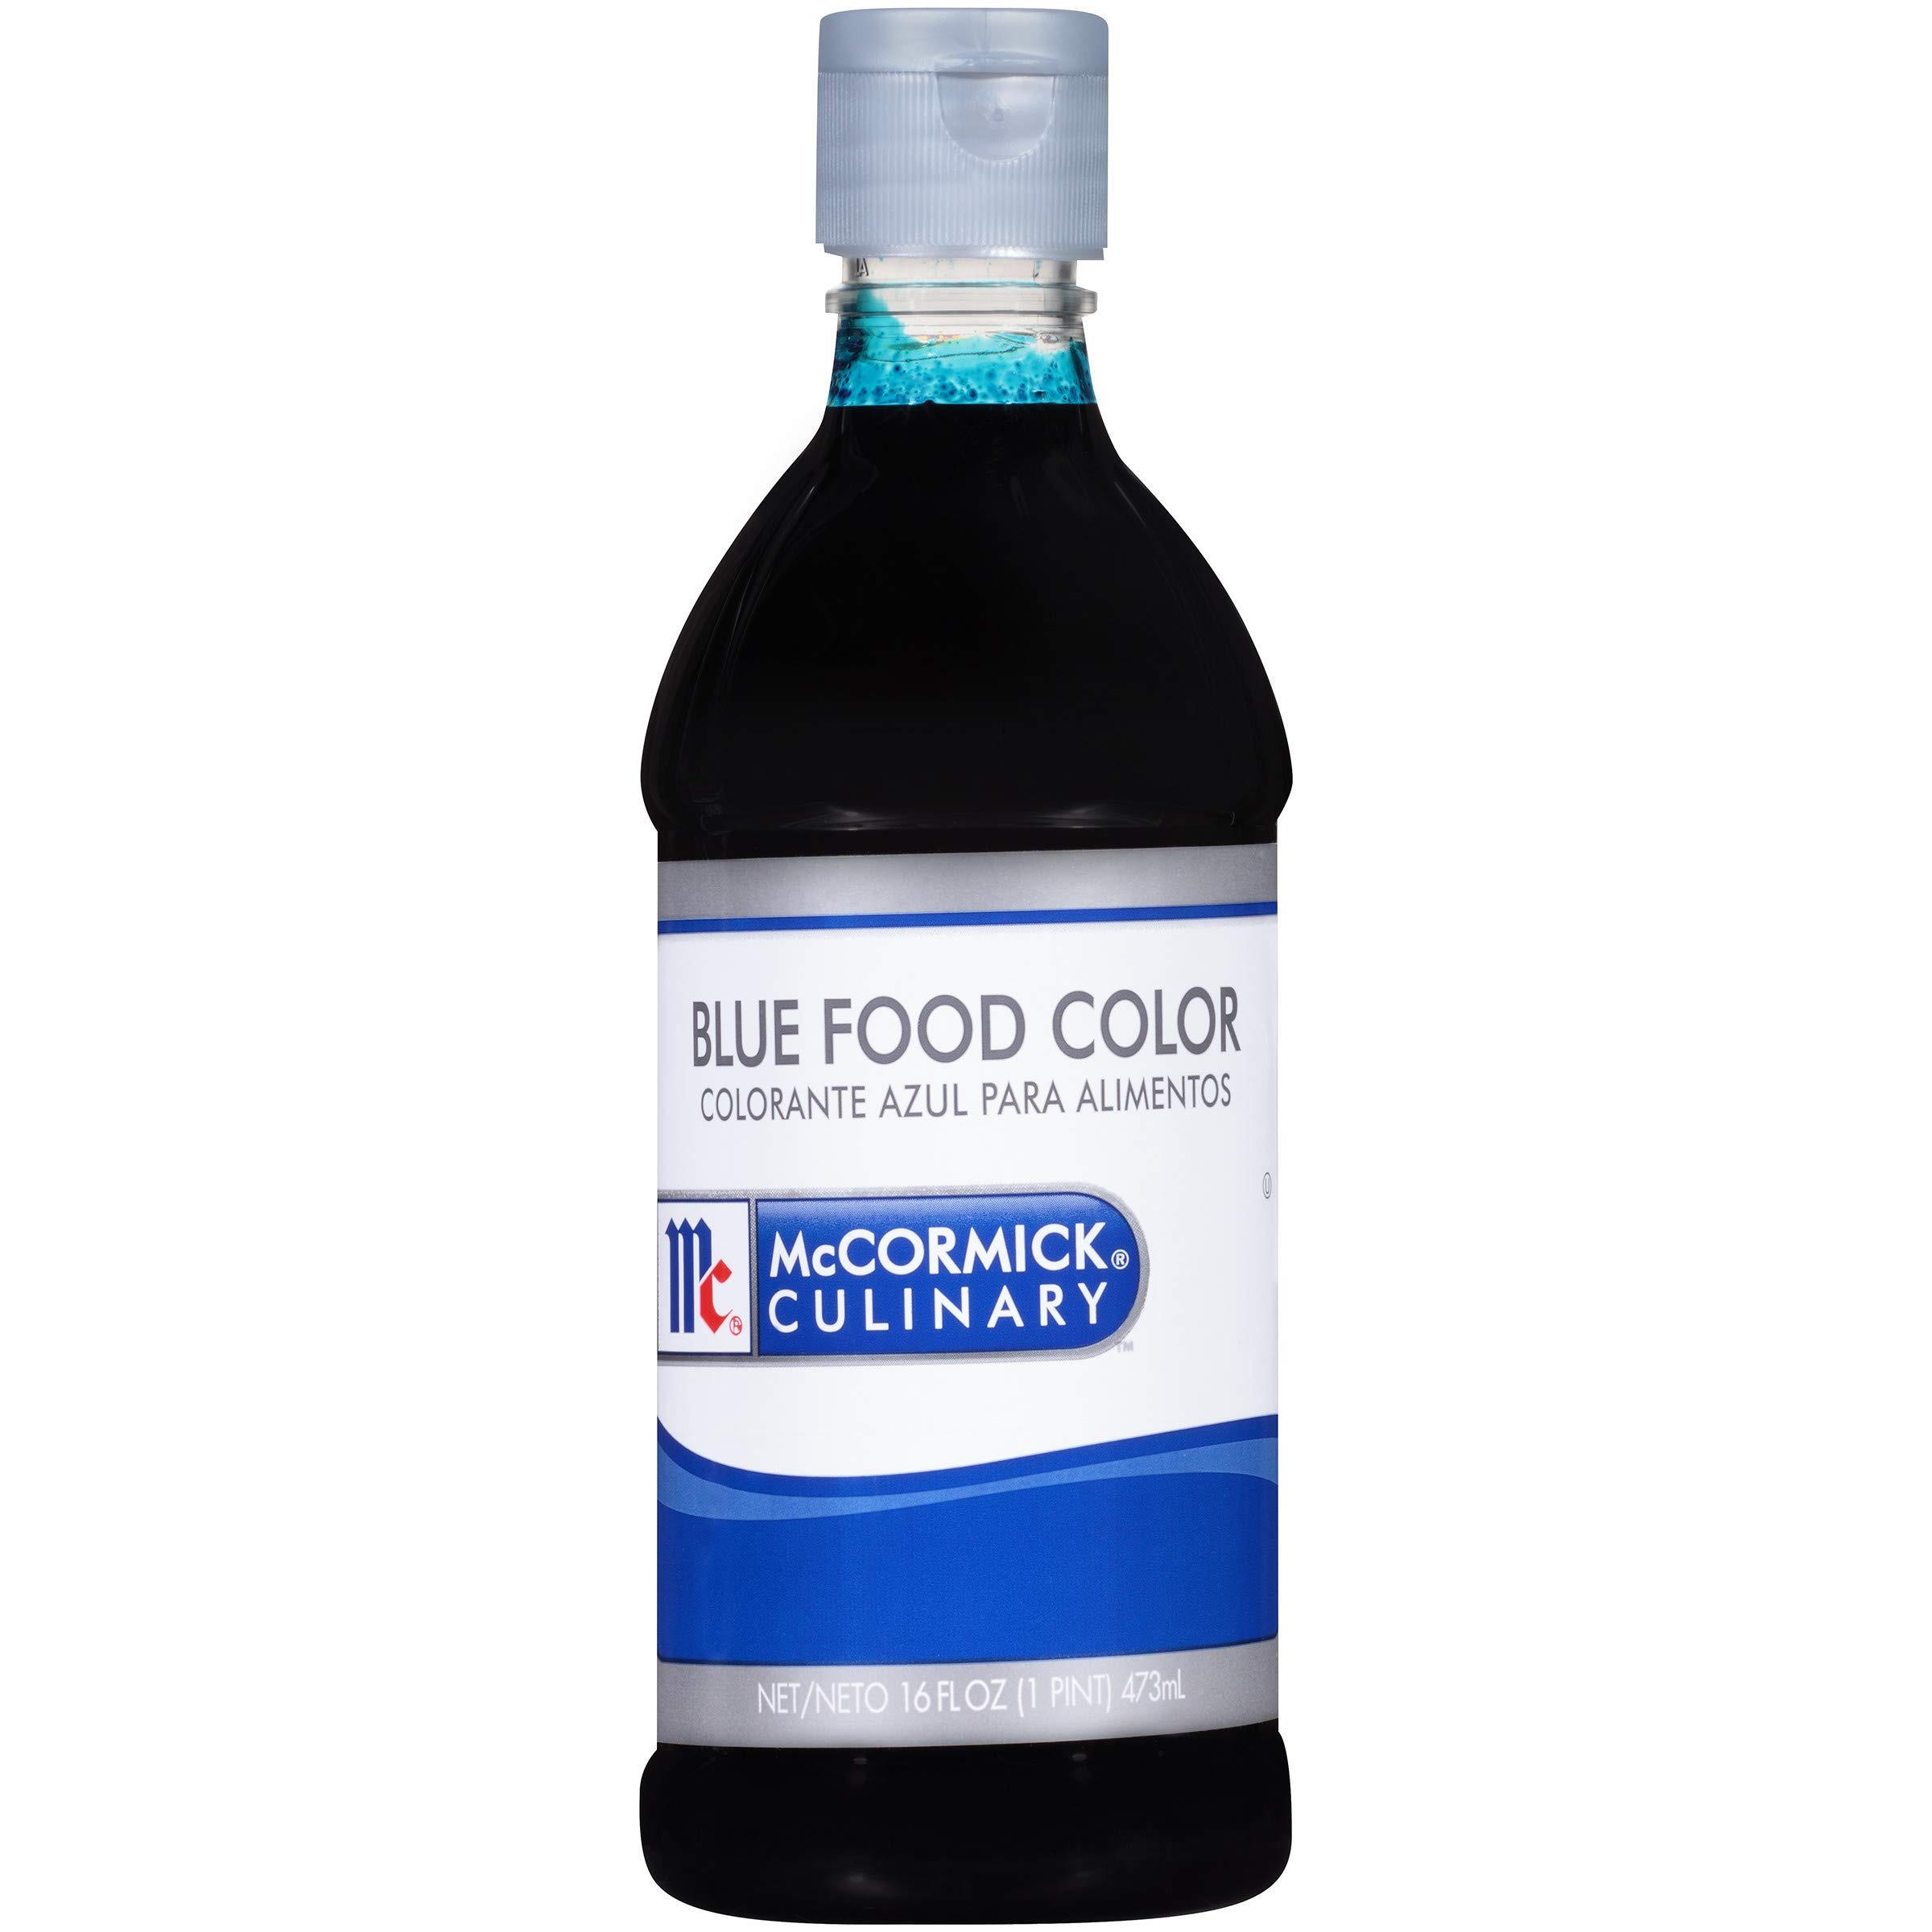
Item Name: McCormick Culinary Blue Food Coloring, 16 fl oz - One 16 Fluid Ounce Bottle of Blue Food Coloring Liquid to Add Color to Cakes, Cookies, Icings and Fillings
Bullet Point 1: VIBRANT BLUE COLOR: McCormick Culinary Blue Food Color infuses all kinds of dishes with a deep, eye-catching blue color
Bullet Point 2: CONSISTENT QUALITY: Adds a consistent hue and decorative touch to sweet treats and cocktails without influencing the taste
Bullet Point 3: PERFECT FOR CHEFS: Made especially for culinary professionals, each bottle of food coloring offers performance and versatility in the kitchen
Bullet Point 4: MULTIPLE DISPENSING OPTIONS: Contains 16 ounces of blue food dye that can either be dispensed one drop at a time or poured when you need large amounts of color for bulk recipes
Bullet Point 5: FEEL GOOD INGREDIENTS: Blue food coloring liquid is kosher, gluten-free and made with no added MSG
Value: 16.0
Unit: Fl Oz

Price: 15.59